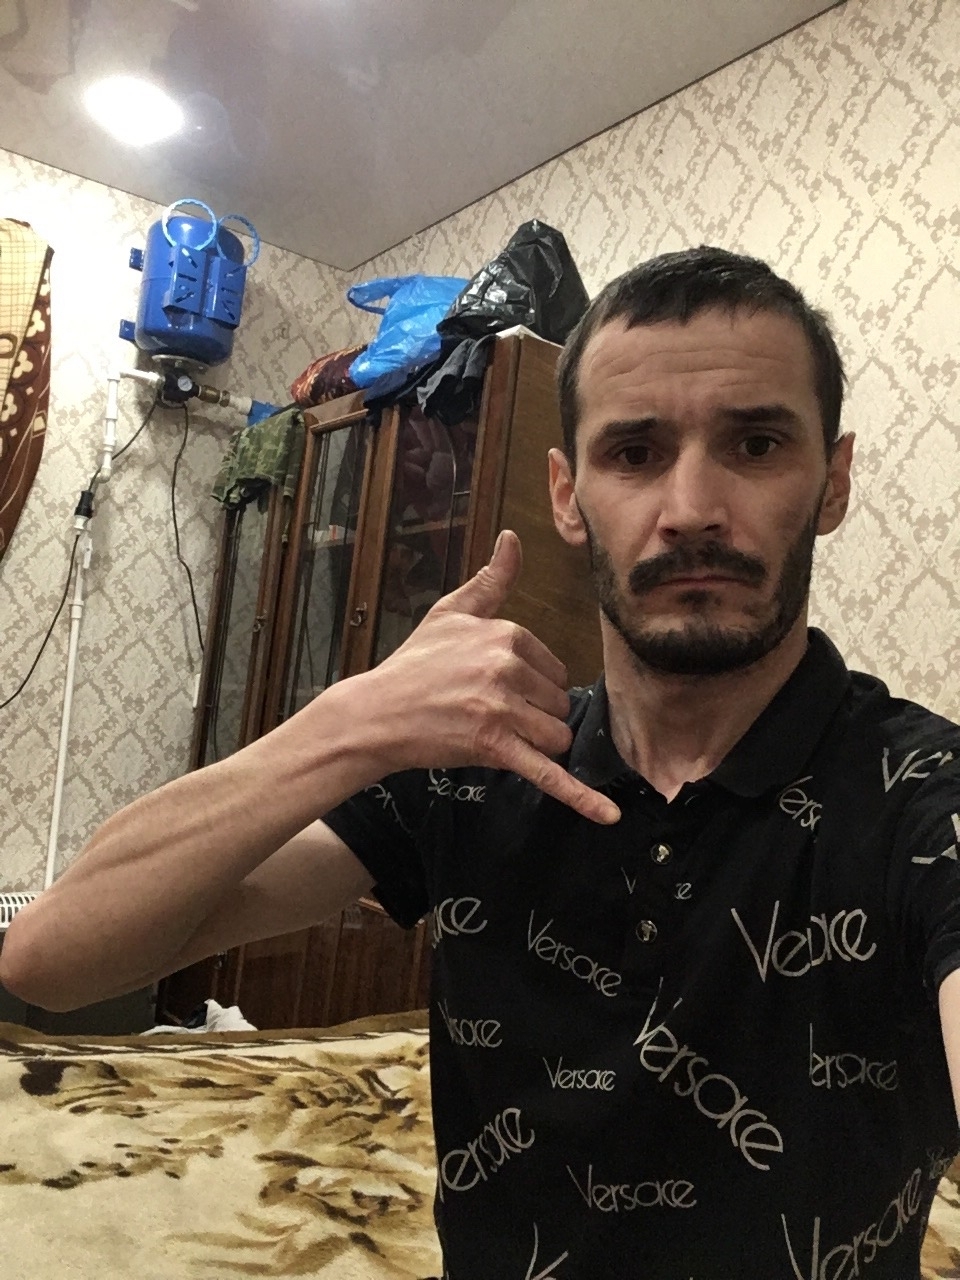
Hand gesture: call